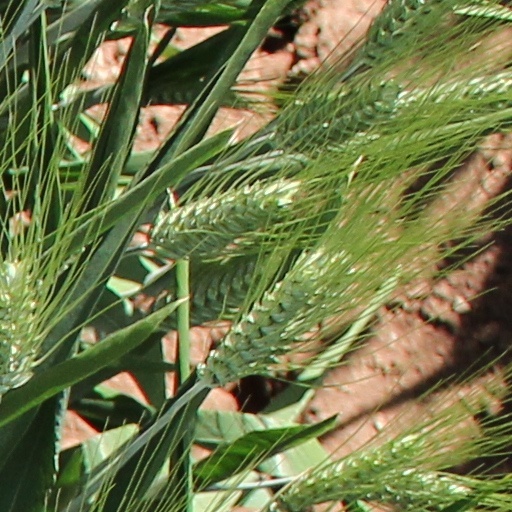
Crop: wheat